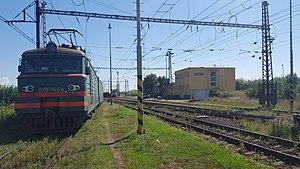
Maťovské Vojkovce est un village de Slovaquie situé dans la région de Košice.